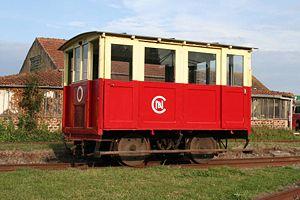
La Société Anonyme des Etablissements Billard & Cie est une entreprise de construction de matériel ferroviaire basée à Tours et spécialisée dans la construction d'autorails légers et de matériels à voie métrique et étroite.
L'Association des Chemins de Fer des Côtes-du-Nord, association sans but lucratif, est créée, en 1986, pour sortir de l'oubli l'histoire du réseau des Chemins de Fer des Côtes-du-Nord, réseau secondaire à voie métrique, du département des « Côtes-du-Nord », fermé le 31 décembre 1956. L'association est basée sur le site de Boutdeville à Langueux, dans la baie de Saint-Brieuc. Elle effectue un travail de recherche sur le passé des Chemins de Fer des Côtes-du-Nord, et gère un chemin de fer touristique et historique utilisant le matériel roulant ferroviaire préservé et restauré par ses membres.
Avec 426 kilomètres de ligne à l'écartement métrique, le Réseau Breton était l'un des plus importants réseaux ferroviaires secondaires de France. Il a été construit à la fin du XIXᵉ siècle et au début du XXᵉ siècle pour desservir le centre de la Bretagne. Il était composé de cinq lignes déclarées d'intérêt général qui, à partir de Carhaix, centre du réseau, reliaient les villes de Paimpol, Morlaix, Camaret-sur-Mer, Rosporden et La Brohinière. Son exploitation a fait appel en particulier à de puissantes locomotives Mallet. Ce réseau a contribué au développement économique des communes du centre de la Bretagne jusqu'alors isolées p. 11, « Création du Réseau Breton ».